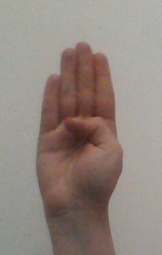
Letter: kaaf